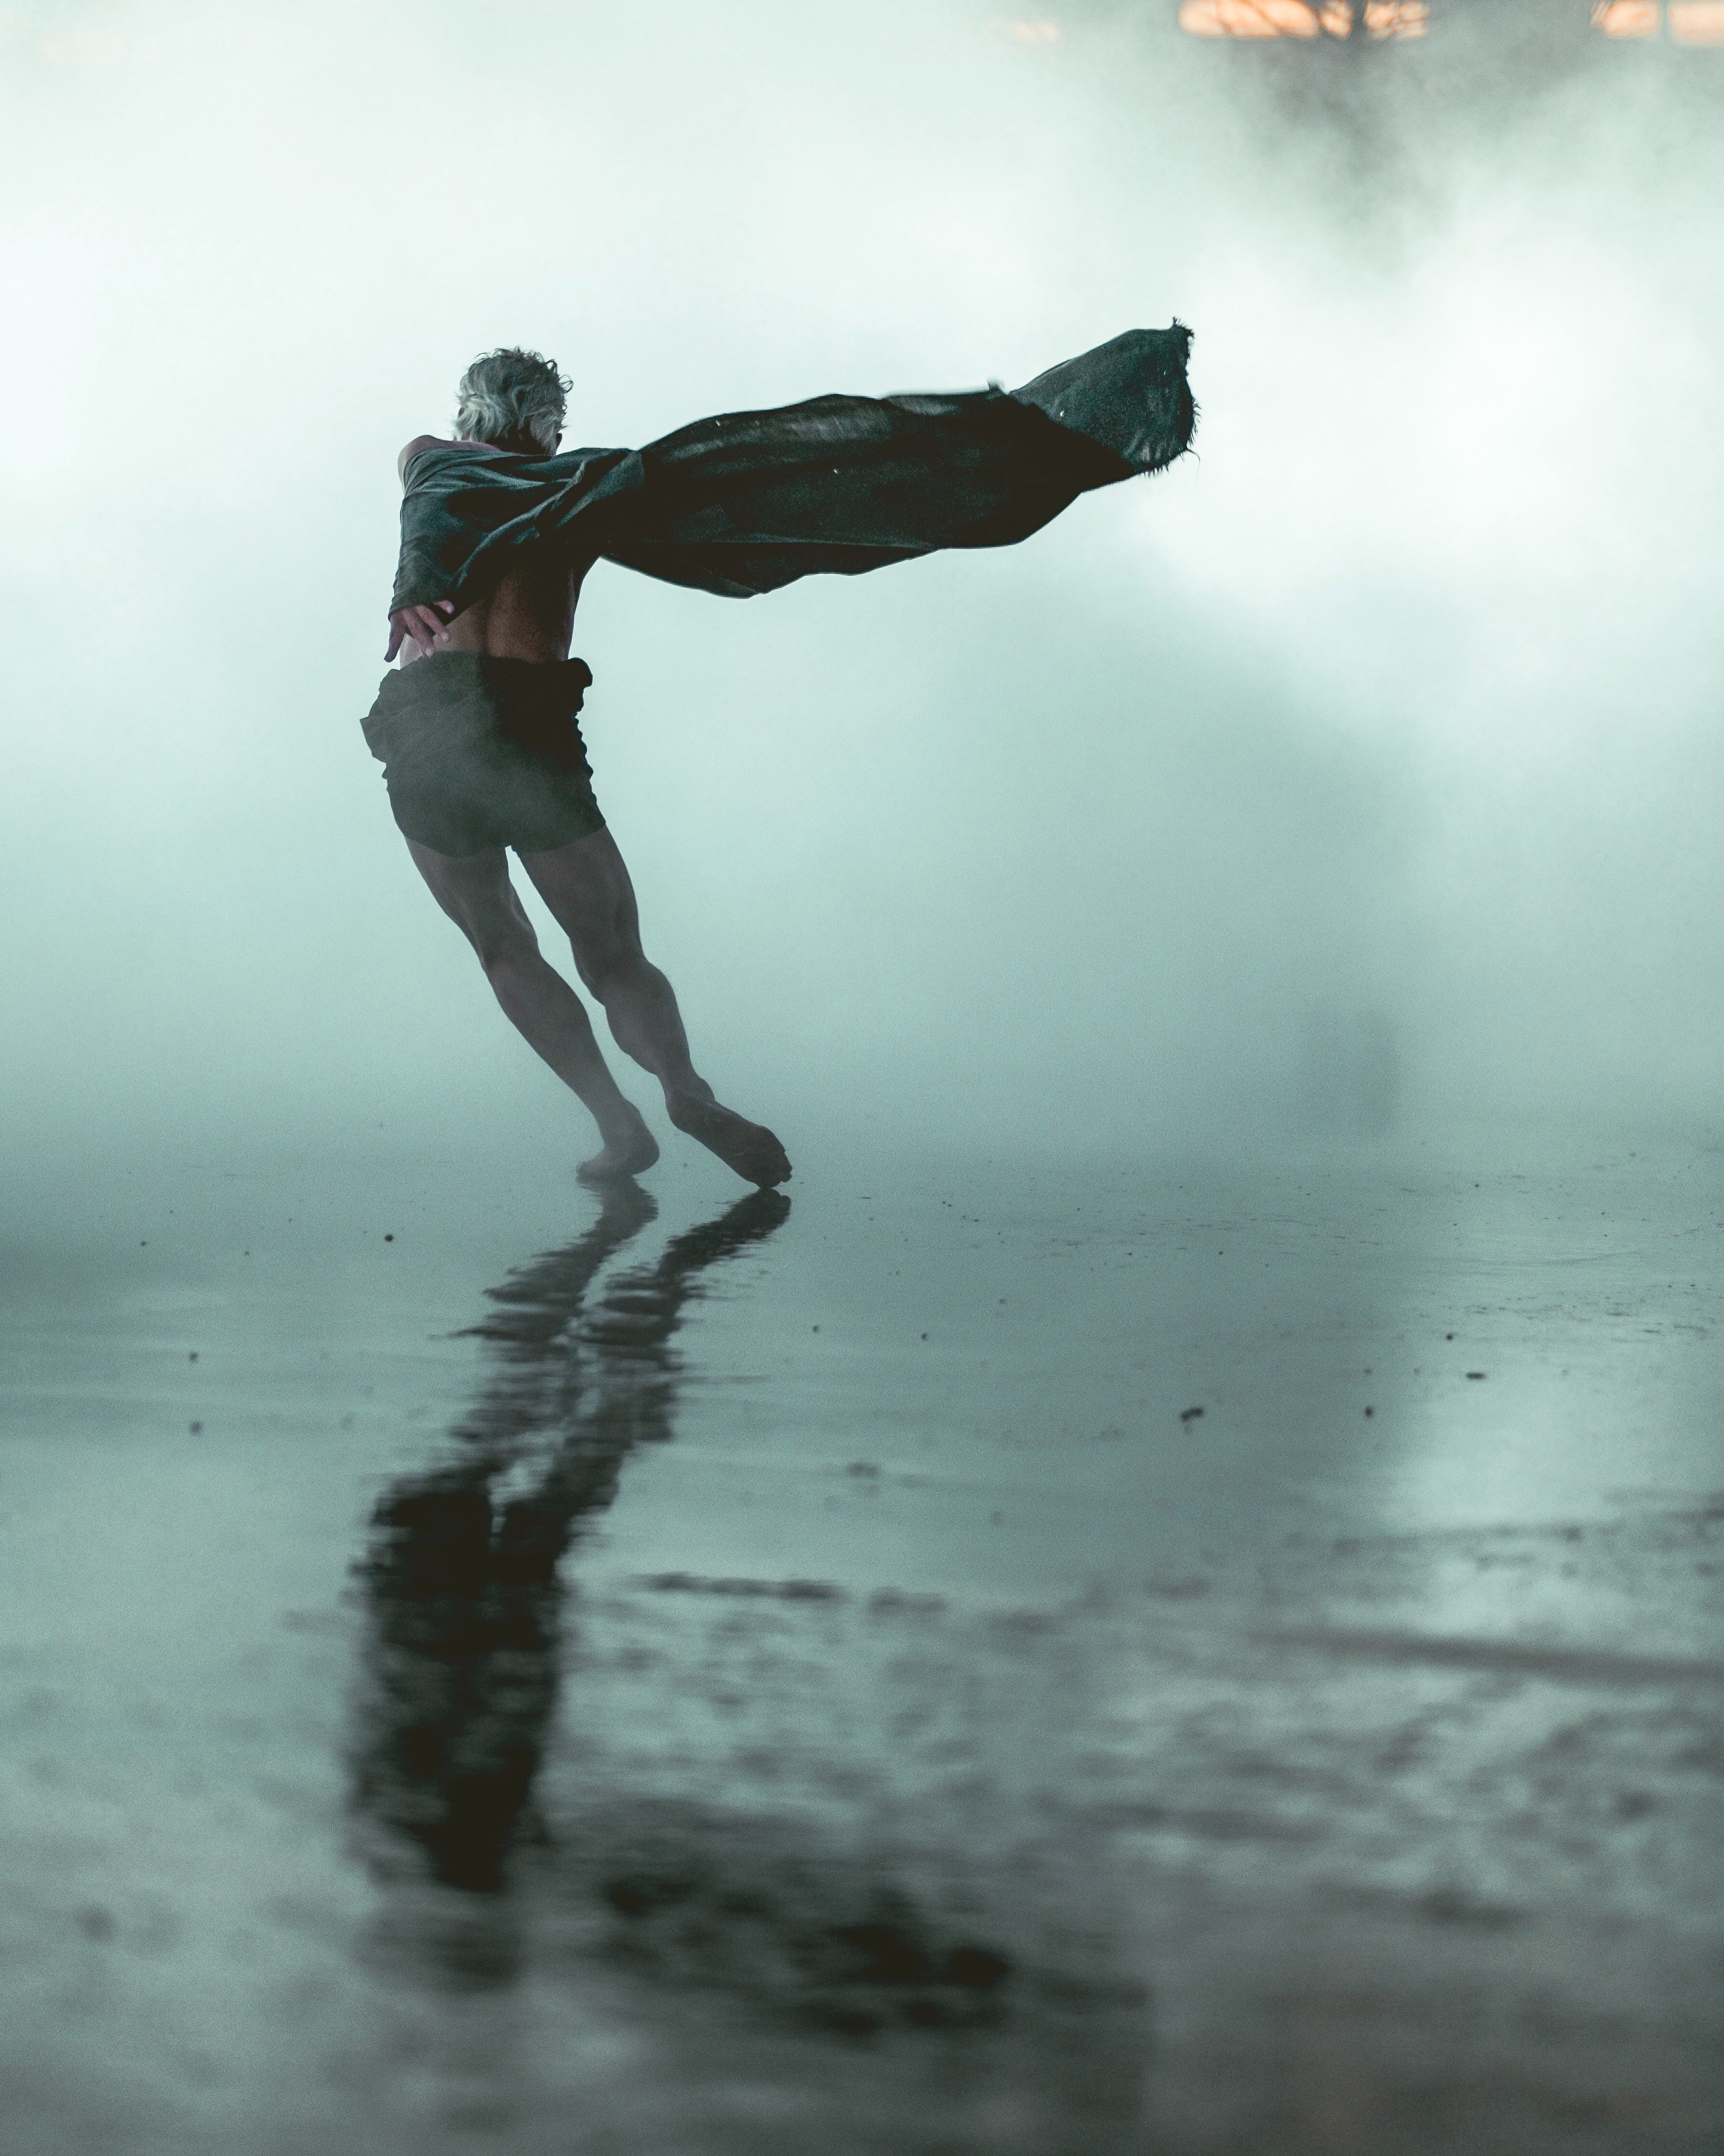
sea, water, reflection, weather, extreme sport, atmosphere of earth